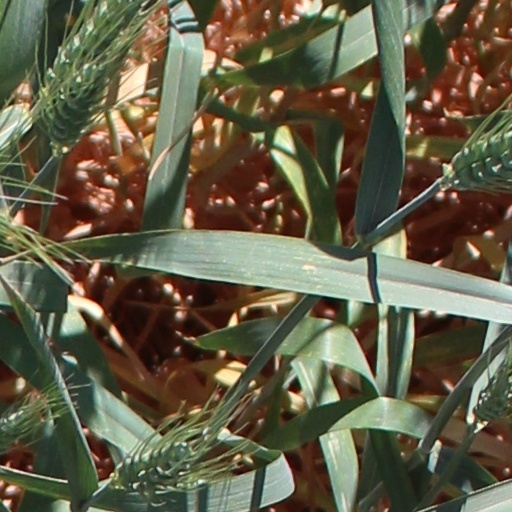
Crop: wheat